La Merced, Burgos

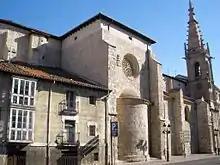
Iglesia de La Merced

Iglesia de La Merced is an historic Roman Catholic church in Burgos, Spain.